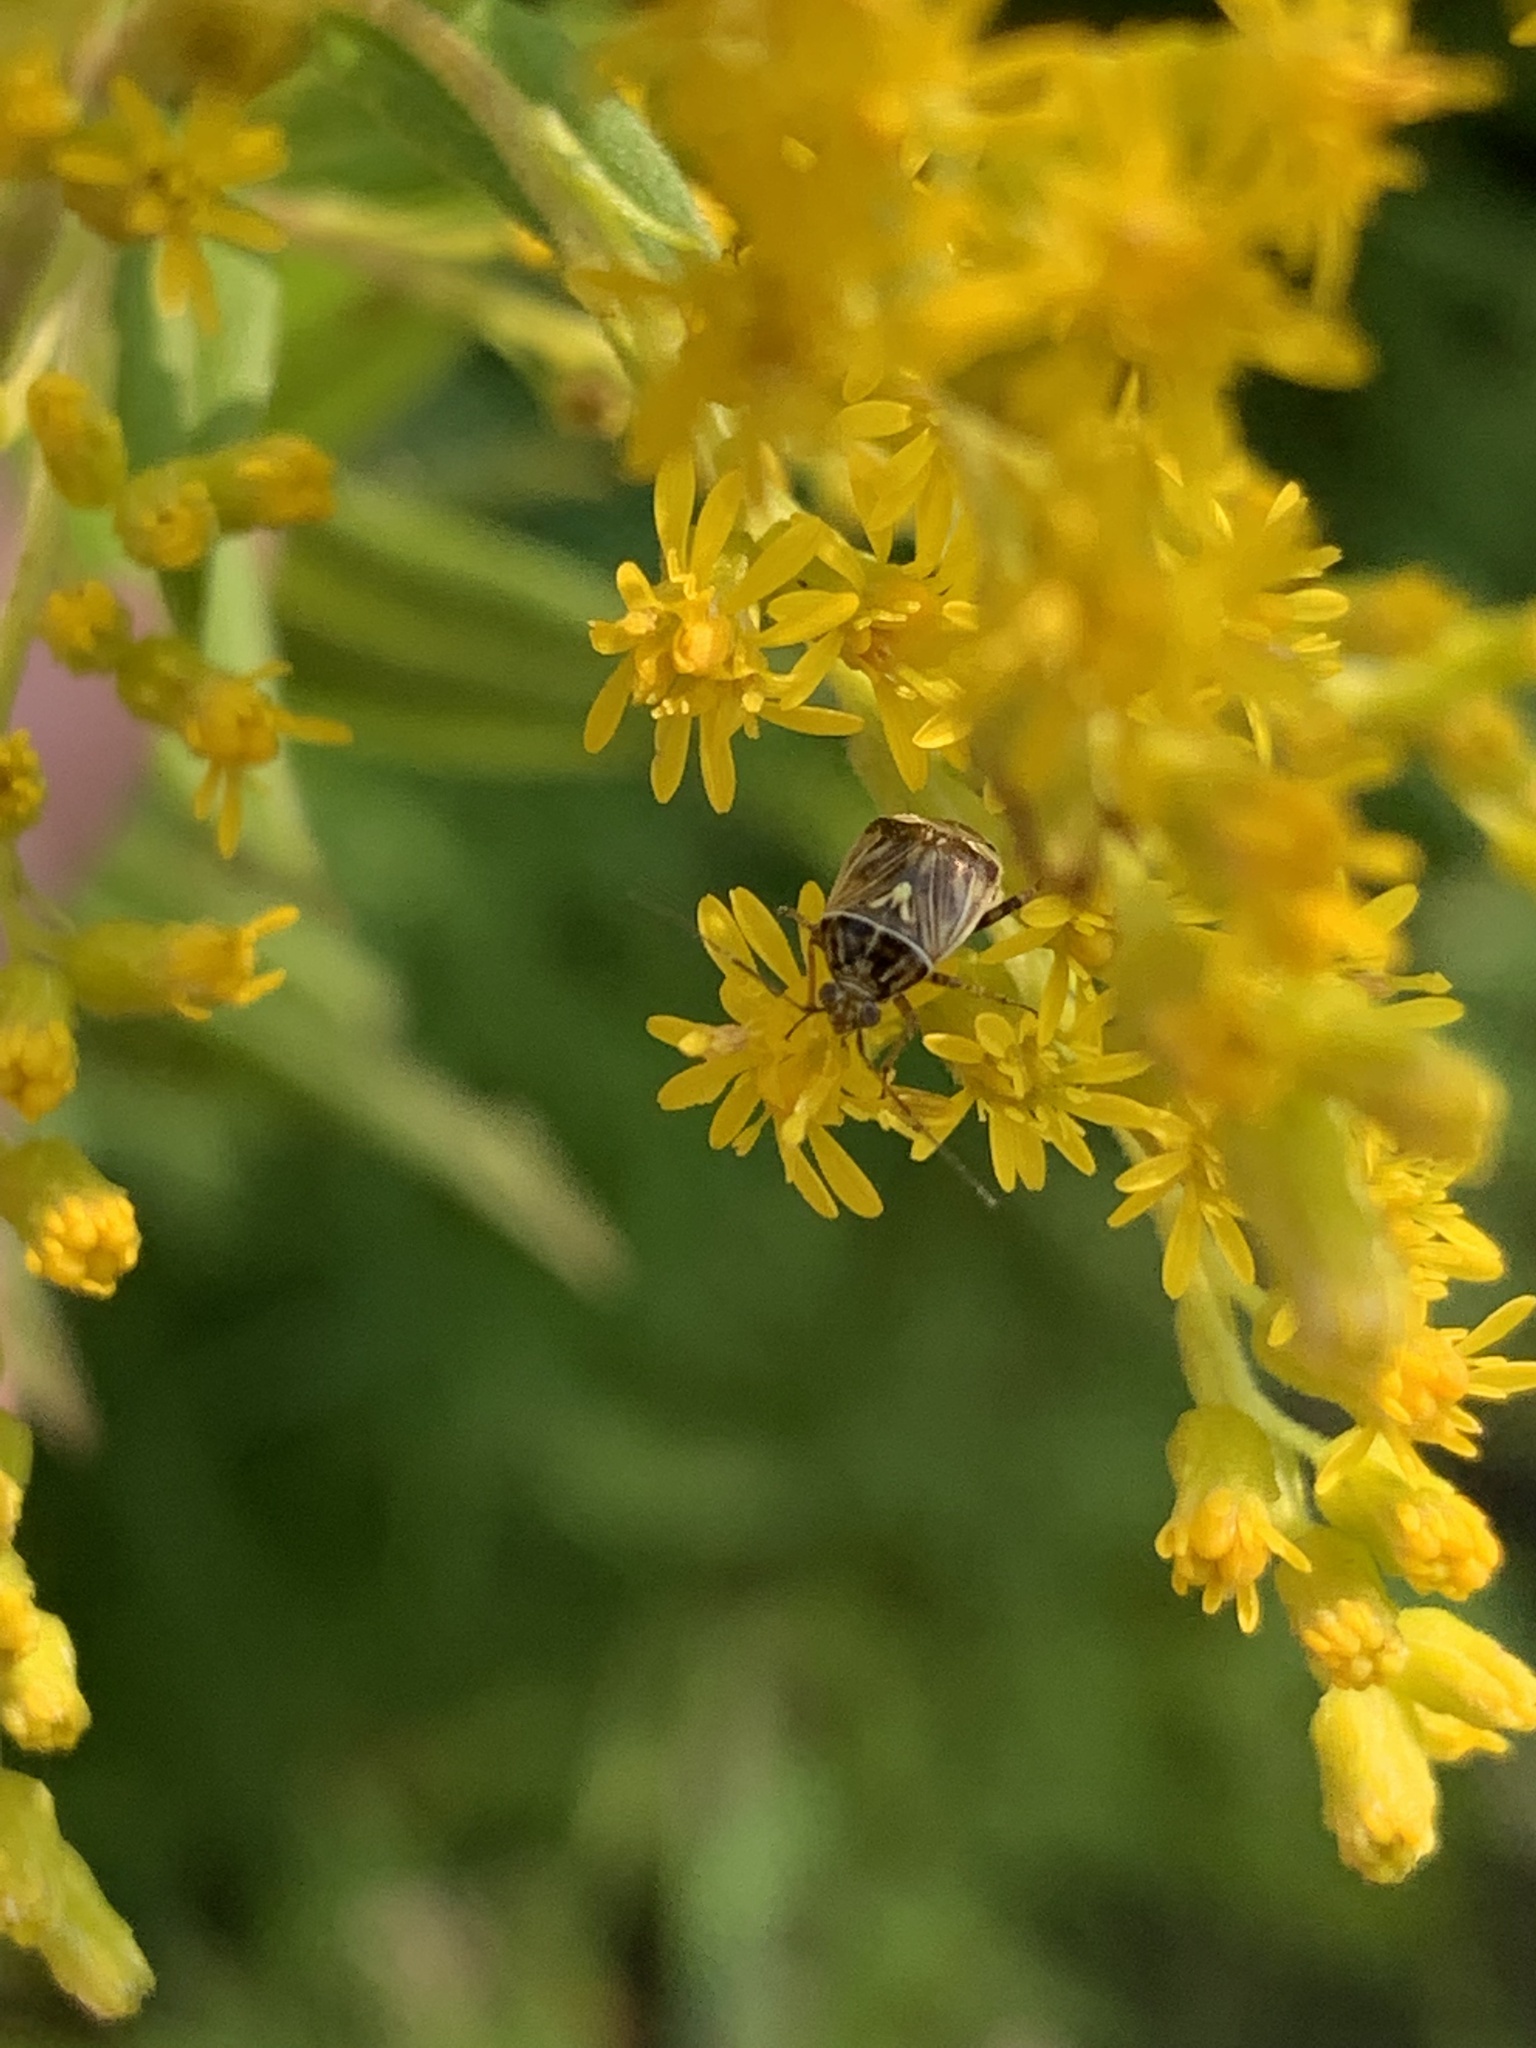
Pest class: lygus_bug